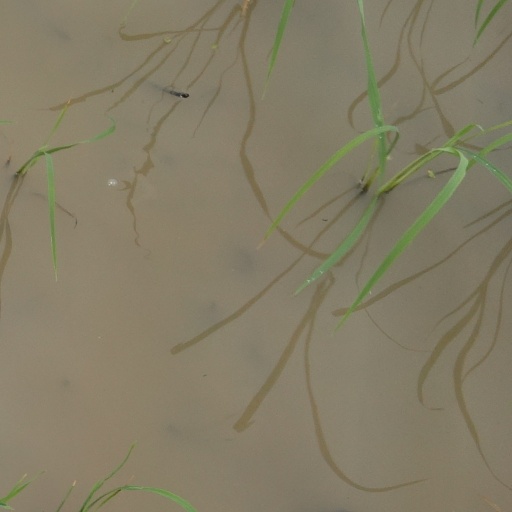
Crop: rice